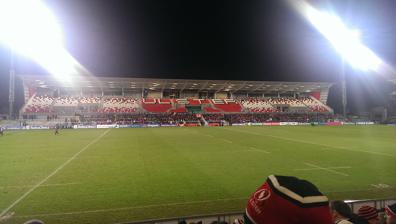
Building: Ravenhill Stadium
Country: United Kingdom
Year built: 1923
Stadium in Belfast Not to be confused with Kingspan Breffni Park . Kingspan Stadium Ravenhill Kingspan Stadium Location within Greater Belfast Location 85 Ravenhill Park, Belfast , Northern Ireland Coordinates 54°34′35″N 5°54′16″W / 54.57639°N 5.90444°W / 54.57639; -5.90444 Public transit Belfast Central railway station Owner Irish Rugby Football Union Capacity 18,196 (9,000 seated) Surface Artificial Turf Construction Opened 1923 Renovated 2009 and 2012/14 Tenants Ulster Rugby Ravenhill Stadium (known as the Kingspan Stadium for sponsorship reasons) is a rugby stadium located in Belfast , Northern Ireland . It is the home of Ulster Rugby . With the opening of a new stand for the 2014 Heineken Cup quarter-final against Saracens on 5 April 2014, the capacity of the stadium is now 18,196. The stadium is owned by the Irish Rugby Football Union . History Ravenhill Stadium opened in 1923. It features an ornate arch at the entrance that was erected as a war memorial for those players killed in World War I and World War II . Prior to 1923, both Ulster and Ireland played games at the Royal Ulster Agricultural Society grounds in Belfast. Ravenhill has been the annual venue for the Ulster Schools Cup final since 1924, which is traditionally contested on St Patrick's Day . The stadium is traditionally the venue for the Ulster Towns Cup , played on Easter Monday . Ravenhill has hosted 18 international matches, including pool games in both the 1991 and 1999 Rugby World Cups. The most recent Ireland international played at the stadium was on 24 August 2007 against Italy in a warm-up match for the 2007 Rugby World Cup. Prior to that match, Scotland was the last visitor in the 1954 Five Nations Championship . Ravenhill also hosted the 2007 Under 19 Rugby World Championship final in which New Zealand defeated South Africa. Ravenhill hosted memorable Ulster games in the Heineken Cup . Ulster beat Toulouse 15–13 at Ravenhill in the quarter-finals of the 1998–99 Heineken Cup. Ravenhill then hosted the 1998–99 Heineken Cup semi-final in which Ulster defeated Stade Français 33–27. The most memorable moment in that game was when out half David Humphreys ran from the Ulster 10-metre line to score a try. Ulster v Glasgow Warriors in October 2014 with the redeveloped main stand in the background. On 5 June 2014, Ulster signed a 10-year contract with the Kingspan Group for the naming rights to Ravenhill, meaning that the stadium will be known as the Kingspan Stadium until 2024. On 30 May 2015, the 2015 Pro12 Grand Final was played at the Kingspan Stadium. Glasgow Warriors beat Munster 31–13. On 26 August 2017, the 2017 Women's Rugby World Cup Final was played at the Kingspan Stadium. New Zealand beat England 41–32. The semi-final matches and some play-off matches of the Women's Rugby World Cup were also played at the stadium. 2009 Redevelopment East Terrace and Premium Stand post 2009 renovations East terrace and Premium Stand post 2009 renovations Ravenhill post both redevelopments during a 2015 Heineken cup match The new stand at Ravenhill was officially opened on 9 October 2009 by First Minister Peter Robinson , before a match between Ulster and Bath Rugby . The stand has however been in use since the first home match of the 2009–2010 season, against Edinburgh Rugby . The stand is on the Mount Merrion side of the ground, and consists of a terraced area, over 500 premium seats, and 20 corporate boxes. The terraced area is now covered by a roof for the first time in the stadium's history. The cost of the project is approximately £4.5 million, and has been funded by a mixture of public-sector funding, sales of premium tickets and boxes, and loans from the IRFU . 2012–2014 Redevelopment In 2011, the Northern Ireland Executive announced that it had granted £138m for various stadium redevelopment projects throughout Northern Ireland. Ulster Rugby received £14.5m, which was used to redevelop Ravenhill and expand its capacity from 12,000 to 18,000. In 2012, Ulster Rugby confirmed that three new stands would be built at Ravenhill, with work commencing in late 2012. Two new stands at the Memorial and Aquinas ends of the stadium were completed while the main stand was demolished and rebuilt. The major refurbishment was completed in April 2014. Ireland Internationals Ireland Senior Test Matches Date Competition Home Away Score Attendance Report 9 February 1924 Five Nations Ireland England 3–14 15,000 14 March 1925 Five Nations Ireland Wales 19–3 23 January 1926 Five Nations Ireland France 11–0 20,000 28 January 1928 Five Nations Ireland France 12–8 20,000 9 March 1929 Five Nations Ireland Wales 5–5 25 January 1930 Five Nations Ireland France 0–5 25,000 14 March 1931 Five Nations Ireland Wales 3–15 30,000 11 March 1933 Home Nations Ireland Wales 10–5 9 March 1935 Home Nations Ireland Wales 9–3 35,000 3 April 1937 Home Nations Ireland Wales 5–3 20,000 11 March 1939 Home Nations Ireland Wales 0–7 28,000 13 March 1948 Five Nations Ireland Wales 6–3 32,000 11 March 1950 Five Nations Ireland Wales 3–6 24 January 1953 Five Nations Ireland France 16–3 38,000 27 February 1954 Five Nations Ireland Scotland 6–0 24 August 2007 2007 Rugby World Cup warm-up matches Ireland Italy 23–20 14,100 Ireland's Record at the Ravenhill Competition Played Won Drawn Lost % Won Test Match 1 1 0 0 100% Home/Five Nations 15 9 1 5 60% Total 16 10 1 5 62.5% This table does not include the results of the Ireland Wolfhounds, Ireland A, Ireland B or the Ireland U25 sides. Updated 21 April 2021 Ireland Uncapped International Matches Date Competition Home Away Score Attendance Report 4 December 1982 Ireland B England B 6–10 22 December 1990 Ireland B Scotland B 16–0 26 November 1997 Ireland A Canada 26–10 1 December 1998 1998 South Africa tour of Britain and Ireland Ireland A South Africa 19–50 10,000 28 December 1998 Ireland U25 Italy 21–16 7 November 2000 2000 Japan tour of Europe Ireland U25 Japan 83–13 16 February 2001 Ireland A France A 23–55 13 November 2001 2001 New Zealand rugby union tour Ireland A New Zealand XV 30–43 1 March 2002 Ireland A Scotland A 60–3 7 March 2003 Ireland A France A 19–29 9 February 2007 Ireland A England Saxons 5–32 3,528 13 November 2009 2009 end-of-year rugby union internationals Ireland A Tonga 48–19 3,777 5 February 2010 Ireland Wolfhounds Scotland A 34–19 2,746 4 February 2011 Ireland Wolfhounds England Saxons 20–11 2,000 Rugby World Cup Matches 14 October 1991 Japan 52–8 Zimbabwe Try: Horikoshi Kutsuki (2) Mashuho (2) Yoshida (2) Matsuo Luaiufi Con: Hosokawa (5) Pen: Hosokawa (Report) Try: Tsimba Nguruve Attendance: 9,000 Referee: Rene Hourquet ( France ) 3 October 1999 Australia 57–9 Romania Try: Horan 2' m Kefu (3) 7' c, 25' c, 78' c Little 41' m Roff (2) 43' c, 48' m Paul 64' c Burke 67' c Con: Eales Burke (5) (Report) Pen: Mitu (3) 12', 70', 74' Attendance: 20,000 Referee: Paul Honiss ( New Zealand ) Ulster Home Attendance Domestic League European Cup Total League Fixtures Average Attendance Highest Lowest League Fixtures Average Attendance Highest Lowest Total Attendance Average Attendance – – – – – 1995–96 Heineken Cup 1 2,500 2,500 2,500 2,500 2,500 – – – – – 1996–97 Heineken Cup 2 5,750 8,000 3,500 11,500 5,750 – – – – – 1997–98 Heineken Cup 3 2,617 3,250 2,100 7,850 2,617 – – – – – 1998–99 Heineken Cup 5 11,000 20,000 4,500 55,000 11,000 – – – – – 1999–00 Heineken Cup 3 8,667 12,000 6,000 26,000 8,667 – – – – – 2000–01 Heineken Cup 3 12,500 13,500 12,000 37,500 12,500 2001–02 Celtic League 4 8,500 12,000 6,000 2001–02 Heineken Cup 3 11,833 13,000 10,000 69,500 9,929 2002–03 Celtic League 4 8,375 10,500 6,000 2002–03 Heineken Cup 3 11,717 12,500 11,000 68,650 9,807 2003–04 Celtic League 12• 6,863 12,000 5,041 2003–04 Heineken Cup 3 11,489 12,300 10,243 116,819 7,788 2004–05 Celtic League 10 6,693 8,145 5,638 2004–05 Heineken Cup 3 9,452 11,435 7,320 95,283 7,330 2005–06 Celtic League 10 9,181 12,300 6,487 2005–06 Heineken Cup 3 12,284 12,300 12,252 128,665 9,897 2006–07 Celtic League 10 10,207 12,900 7,429 2006–07 Heineken Cup 3 12,599 12,772 12,278 139,862 10,759 2007–08 Celtic League 9 9,661 13,132 6,592 2007–08 Heineken Cup 3 10,335 13,000 8,340 117,956 9,830 2008–09 Celtic League 9 9,085 13,500 7,368 2008–09 Heineken Cup 3 9,329 10,397 8,729 109,752 9,146 2009–10 Celtic League 9 8,863 11,800 7,334 2009–10 Heineken Cup 3 10,509 11,000 8,262 109,947 9,162 2010–11 Celtic League 11 8,476 11,426 6,651 2010–11 Heineken Cup 3 8,863 10,566 7,777 119,829 8,559 2011–12 Pro12 11 8,258 11,379 6,296 2011–12 Heineken Cup 3 9,593 11,900 7,494 119,620 8,544 2012–13 Pro12 12 10,373 11,078 8,108 2012–13 Heineken Cup 3 11,123 11,451 10,940 157,840 10,523 2013–14 Pro12 11 13,348 16,950 10,693 2013–14 Heineken Cup 4 14,464 16,853 12,977 204,678 13,645 2014–15 Pro12 11 16,037 17,139 13,501 2014–15 European Rugby Champions Cup 3 16,179 16,931 15,659 224,946 16,068 2015–16 Pro12 11 15,310 17,332 12,640 2015–16 European Rugby Champions Cup 3 16,111 17,108 15,108 216,740 15,481 2016–17 Pro12 11 15,961 17,676 13,663 2016–17 European Rugby Champions Cup 3 16,028 16,843 14,924 223,658 15,976 2017–18 Pro14 12* 14,026 17,631 7,014 2017–18 European Rugby Champions Cup 3 15,314 15,646 15,004 214,247 14,283 2018–19 Pro14 11 13,835 17,358 11,882 2018–19 European Rugby Champions Cup 3 14,039 16,842 12,124 194,300 13,879 2019–20 Pro14 7‡ 13,818 17,483 10,975 2019–20 European Rugby Champions Cup 3 17,024 17,923 15,466 147,796 14,780 2020–21 Pro14 Pro14 Rainbow Cup 0‡ – – – 2020–21 European Rugby Champions Cup 0‡ – – – – – 2021–22 United Rugby Championship 10 11,696 16,274 9,542 2021–22 European Rugby Champions Cup 3 14,969 18,196 12,000 161,869 12,452 2022–23 United Rugby Championship 10 13,413 16,741 10,858 2022–23 European Rugby Champions Cup 1 18,196 18,196 18,196 152,330 13,848 2023–24 United Rugby Championship 8† 13,679 18,196 10,181 2023–24 European Rugby Champions Cup 2 14,437 16,592 12,282 138,305 13,831 •Match figures inclusive of both Celtic League and Celtic Cup fixtures. *Match figures inclusive of both Pro14 League fixtures and a European Champions Cup playoff fixture. ‡Match figures include fixtures in which COVID-19 restrictions limited attendance, but exclude fixtures in which no spectators were allowed due to the COVID-19 pandemic. †Only matches in which there was a reported attendance are included. Up to date as of the 2022–23 season. Key Record high Record low * Affected by the COVID-19 pandemic Ravenhill Facilities Prior to Redevelopment View from grandstand Grandstand View from grandstand Old Ravenhill grandstand References